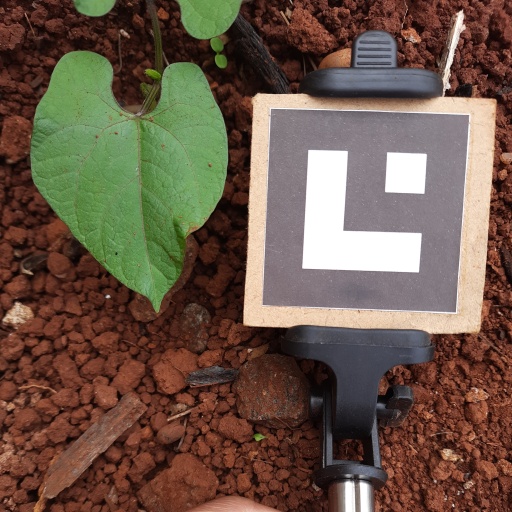
Observations: wavy surface, no eating holes, with soild dust, under cloudy sky